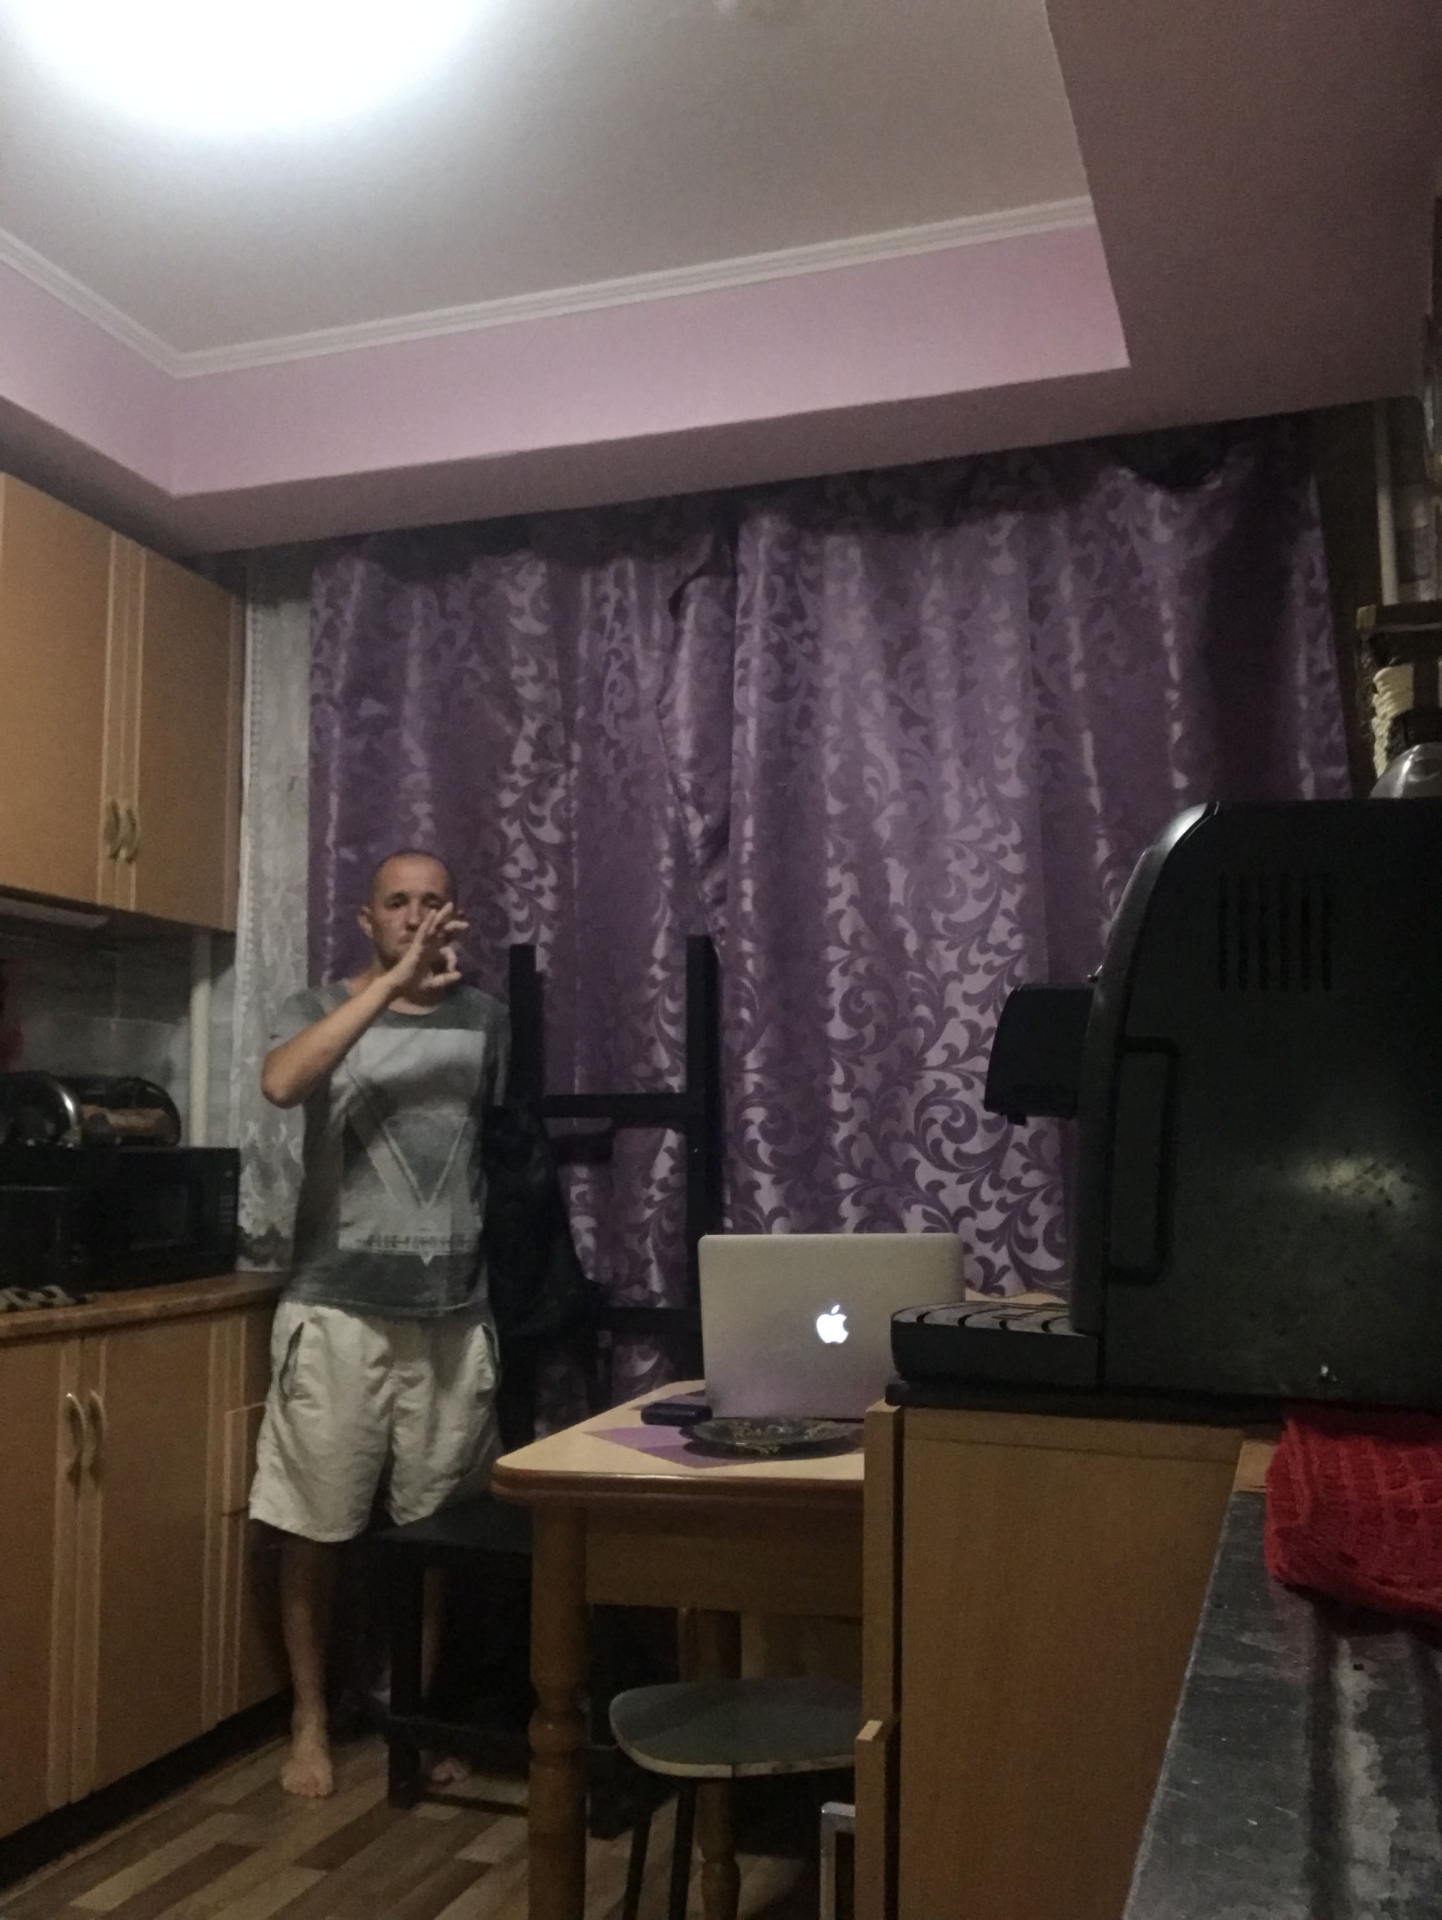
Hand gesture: ok